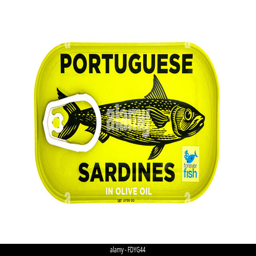
tin of sardines on a white background , forever fish is supporting sustainably - fished sardines